Kenneth A. Gibson

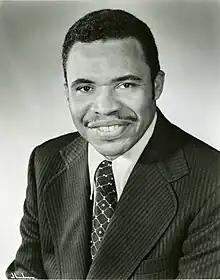
Gibson in 1985

Kenneth Allen Gibson (May 15, 1932 – March 29, 2019) was an American politician of the Democratic Party who was the 36th mayor of Newark, New Jersey from 1970 to 1986. He was the first African American mayor of a major city in the Northeastern United States.